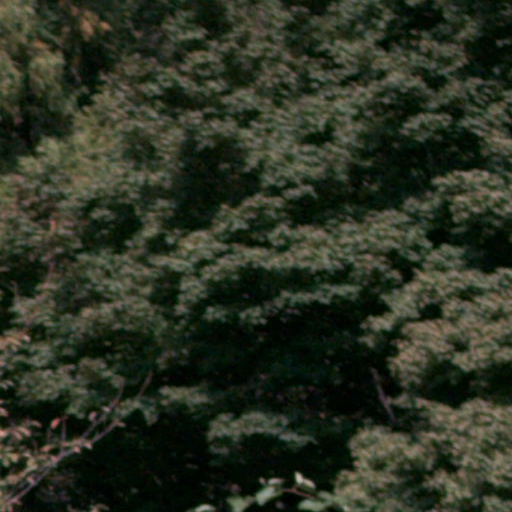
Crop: cassava